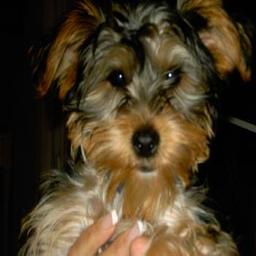
Animal: dogs